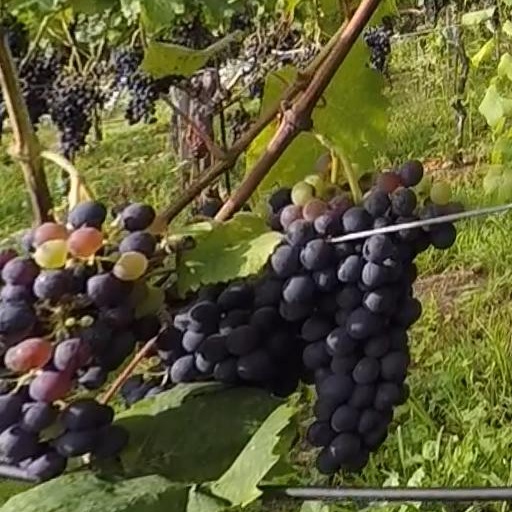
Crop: grape